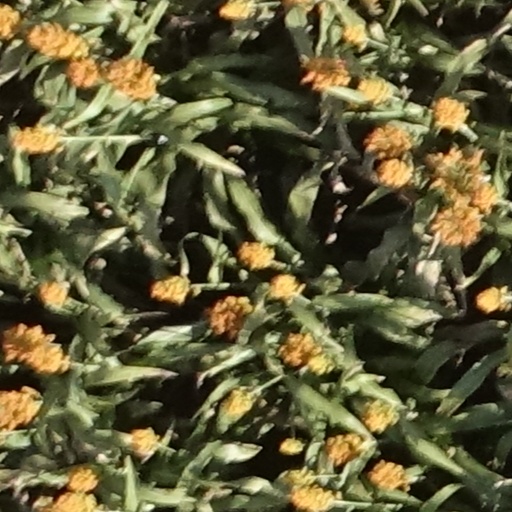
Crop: sorghum